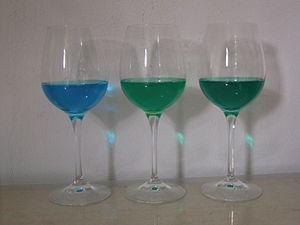
Le chlorure de cuivre(II) est un composé chimique ionique, un composé d'ions chlorures et de cuivre en proportion stœchiométrique, de couleur brune, de formule chimique CuCl₂.